2020 Washington Nationals season

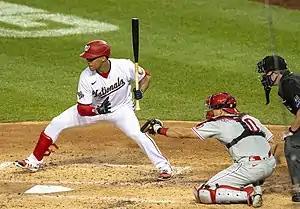
Juan Soto, pictured doing his signature "shuffle" in the batter's box, clinched his first career batting title on September 27.

September started poorly for the Nationals, whose losing streak extended to seven games as they were swept by the division-rival Philadelphia Phillies and lost their first of four games against the rival Atlanta Braves. They were then shut out by the Phillies on September 1 and 2 before pushing the September 3 game to extra innings before losing 6–5 in the tenth. The Nationals struggled against Phillies ace Aaron Nola on September 1, as they lost in the 6–0 shutout. After Nola threw eight innings and held Nationals' Trea Turner and Juan Soto went hitless, Nationals manager Davey Martinez admitted it was the best performance he had yet seen from Nola. It was Max Scherzer's turn to pitch on September 2, with Zack Wheeler leading the Phillies' 3–0 shutout of the Nationals. Scherzer allowed three runs over six innings for the loss, receiving no run support. In this game, Nationals reliever Javy Guerra suffered a hamstring injury in relief of Corbin and landed on the injured list the next day, with the Nationals recalling Kyle McGowin to replace him in the bullpen. While the Nationals started to get their offensense going on September 3, aided by an inside-the-park home run by Turner and an over-the-fence home run by Michael A. Taylor, reliever Daniel Hudson failed to save the game in the eighth inning and Sean Doolittle took the loss as the Phillies scored their automatic runner in the bottom of the tenth.